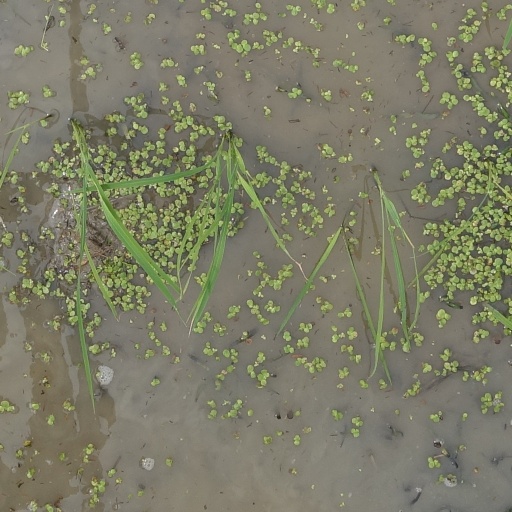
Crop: rice